Historia silense

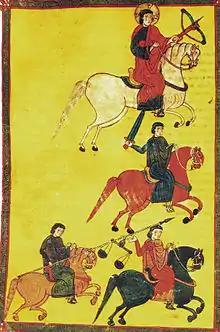
The Four Horsemen in a manuscript of Beatus of Osma's "Commentary on the Apocalypse" made in 1086, the same year as the battle of Sagrajas and probably depicting contemporary Spanish knights.

Thematically, the "Historia" extols the Visigothic monarchy as the most orthodox in Christendom (more so even than the empire of Constantine) after its conversion in 589. The Leonese kingdom is called the "Hispanie regnum" (kingdom of Spain) and is presented as the legitimate successor to the Visigoths: the Leonese kings had been cleansed by punishment through the "barbarians" (Muslims). They redeem themselves in rescuing the churches from Muslim domination. Alfonso VI's championing of the Roman rite against the Mozarabic rite is held up as an example of orthodoxy. Genealogically the Leonese kings are of the "stirps regalis Gotorum" (royal stock of the Goths), an anachronism since the Gothic monarchy was elective. The Visigothic and Leonese kingdoms are consistently described in imperial terms. The "kingdom of the Cantabrians" (Navarre) is called a "province" and its kings are "noble" (not royal), while the Kingdom of Aragon is but a "little fragment" of the province of Navarre. It is possible that the consistent dismissal of Aragon had contemporary significance, since the author was writing at a time when the "emperor" Alfonso the Battler was devastating the lands around León, including some belonging to San Isidoro, in battles with the supporters of Alfonso VI's heiress, Urraca, who happened also to be Alfonso the Battler's wife.